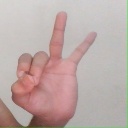
अक्षर: ण